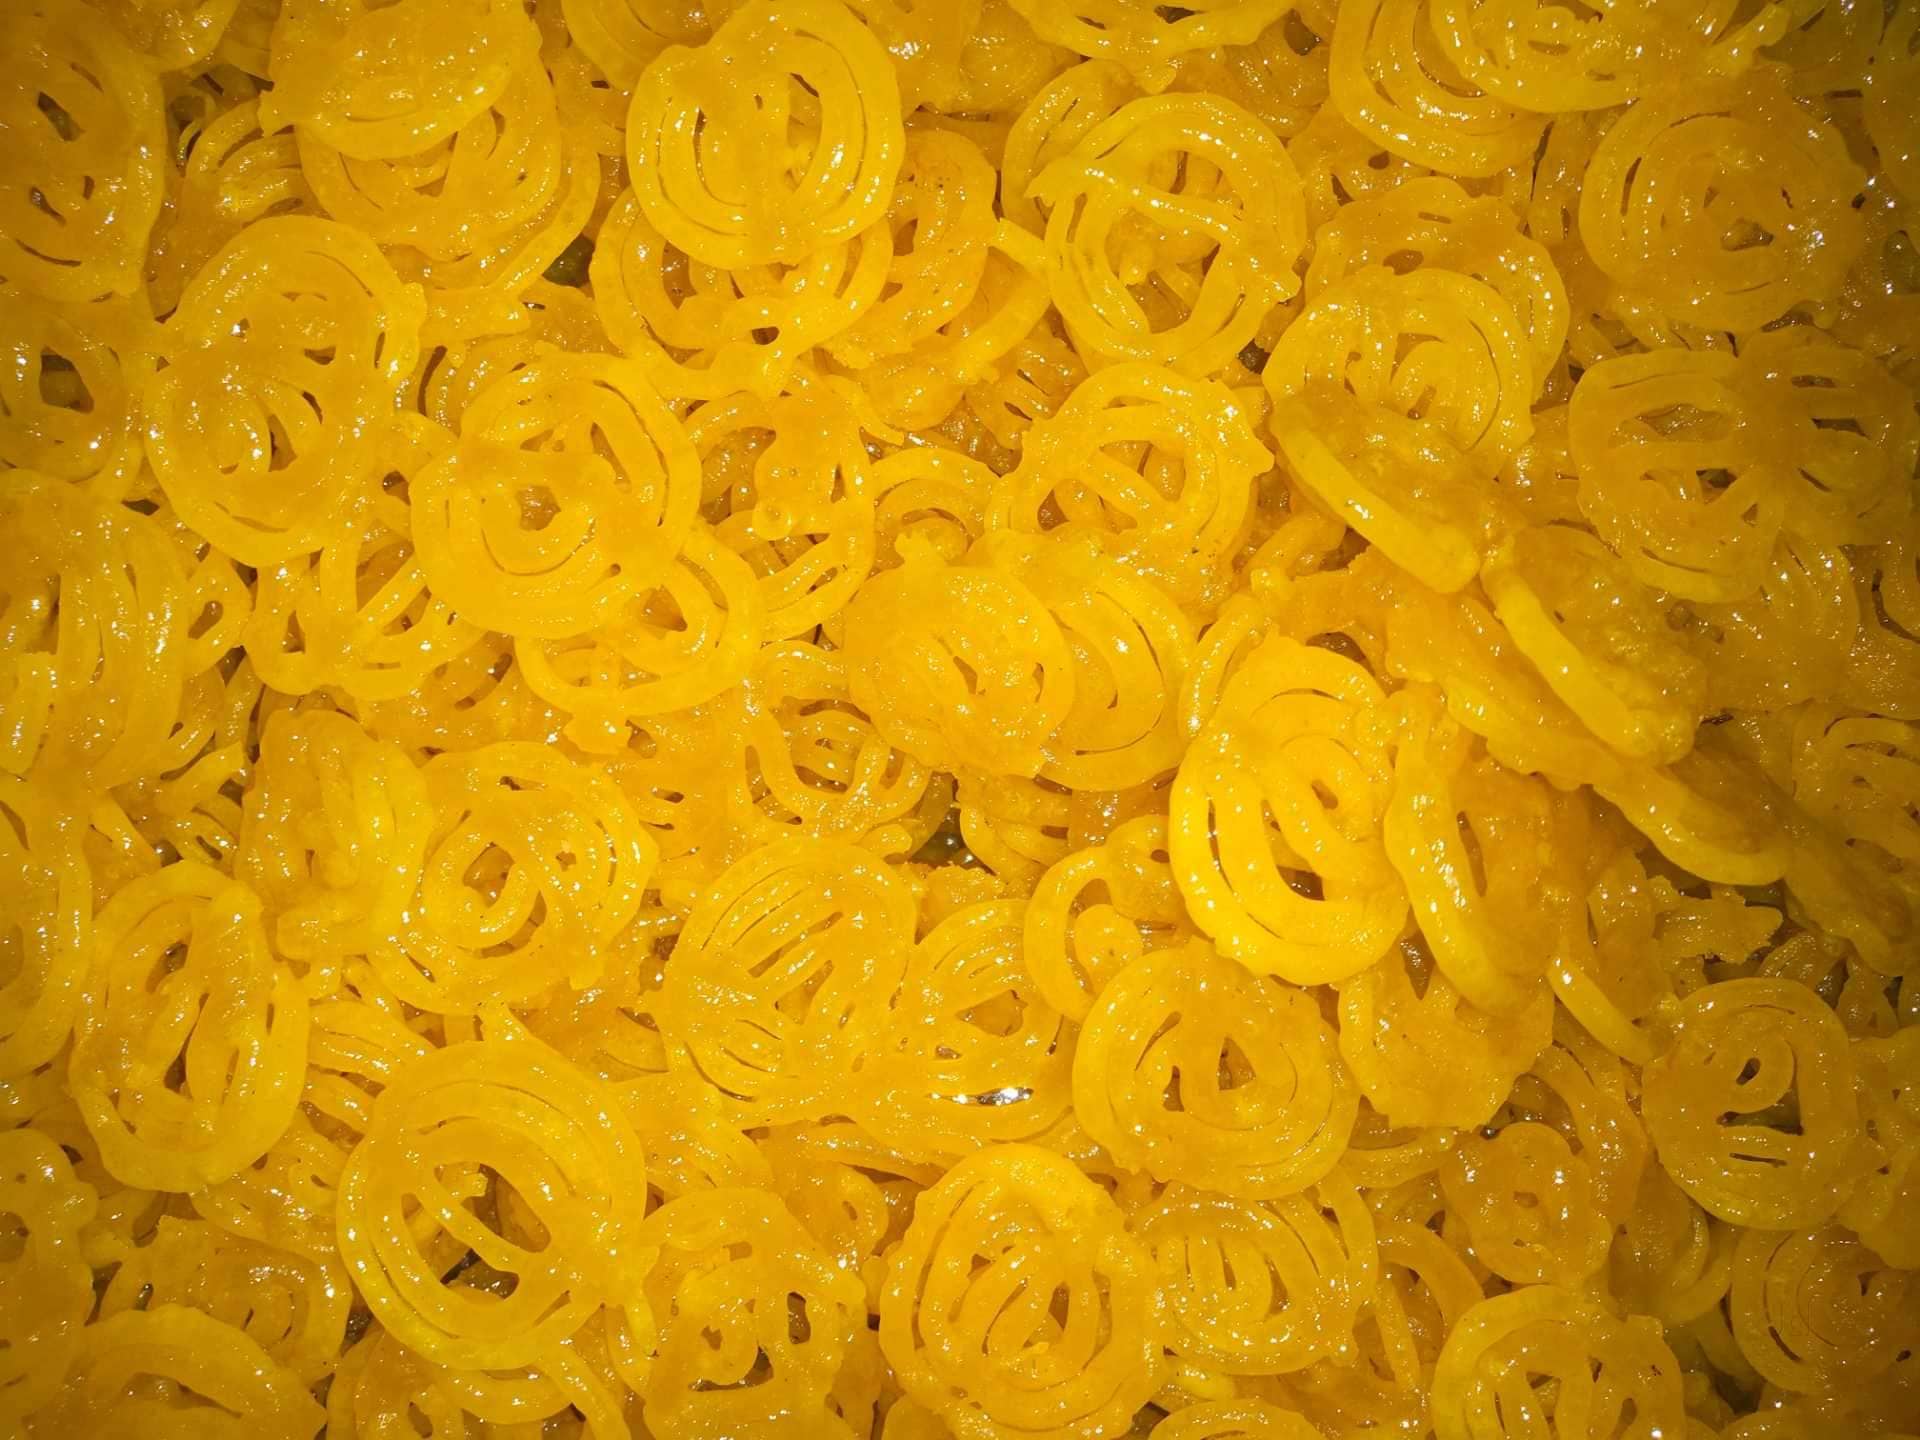
Dish: jalebi